New Regent Street

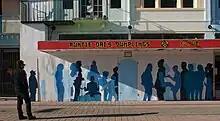
Two of Thacker's shops that are unrepaired and boarded up

In 1986, a one-way restriction was imposed for driving on New Regent Street. This measure was in place for only eight years before the street was closed to automobile traffic in 1994 and turned into a pedestrian mall in preparation for the reintroduction of the . Originally, it was intended for the tram to go back and forth along Worcester Street, but the plans were changed and a loop created, with Rolleston Avenue, Armagh Street, New Regent Street and the John Britten property known as Cathedral Junction making up the route. The tram began operating on 4 February 1995.